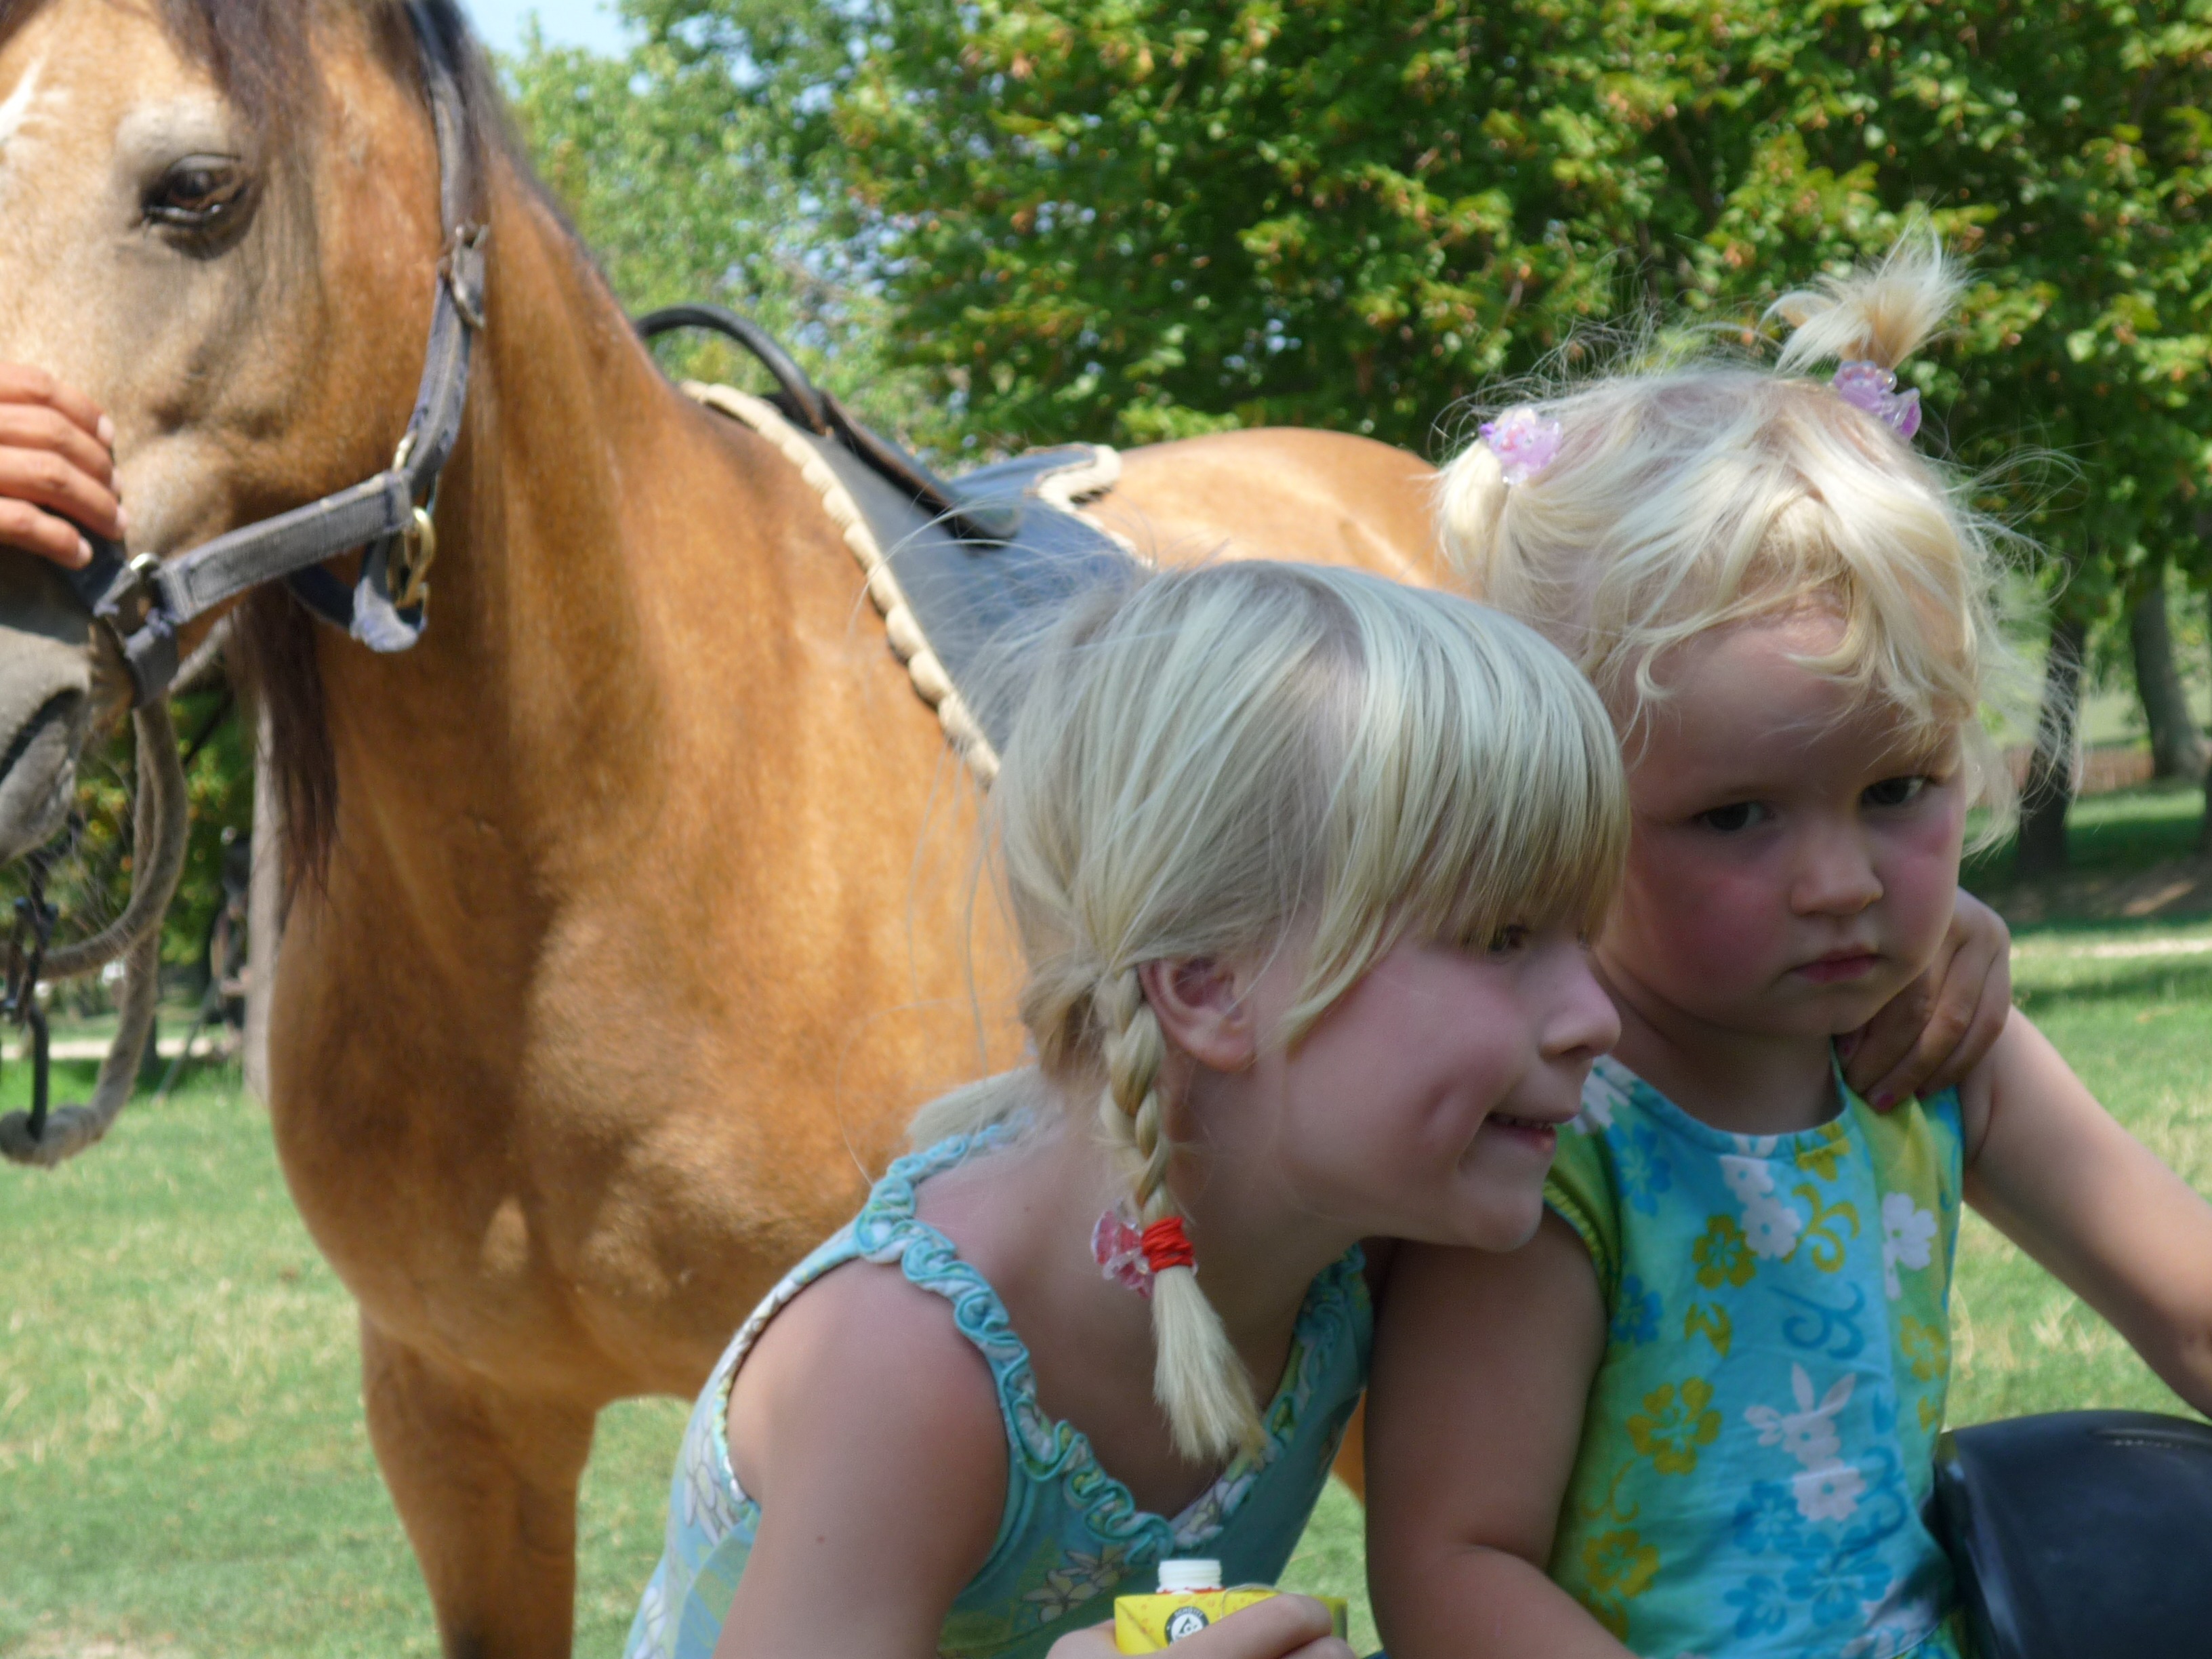
girl, play, animal, summer, green, horse, human, hug, children, friends, blond, brothers and sisters, dimple, braids, horse like mammal